Ken Armstrong (footballer, born 1924)

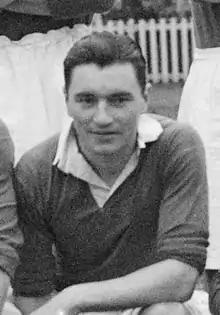
Armstrong in a Chelsea team photo in 1947

Kenneth Armstrong (3 June 1924 – 13 June 1984) was an English footballer who represented both England and New Zealand at national level.